Hermann Friedrich Graebe

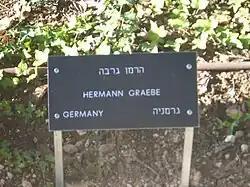
Memorial sign at Yad Vashem commemorating Hermann Graebe being titled as one of the Righteous Among the Nations.

Herman Friedrich Graebe or Gräbe (19 June 1900 – 17 April 1986) was a German manager and engineer in charge of a German building firm in Ukraine, who witnessed mass executions of the Jews of Dubno on 5 October 1942 by Nazis and in the ghetto of Rivne on 13 July 1942. Following the war he wrote a famous and horrifying testimony.